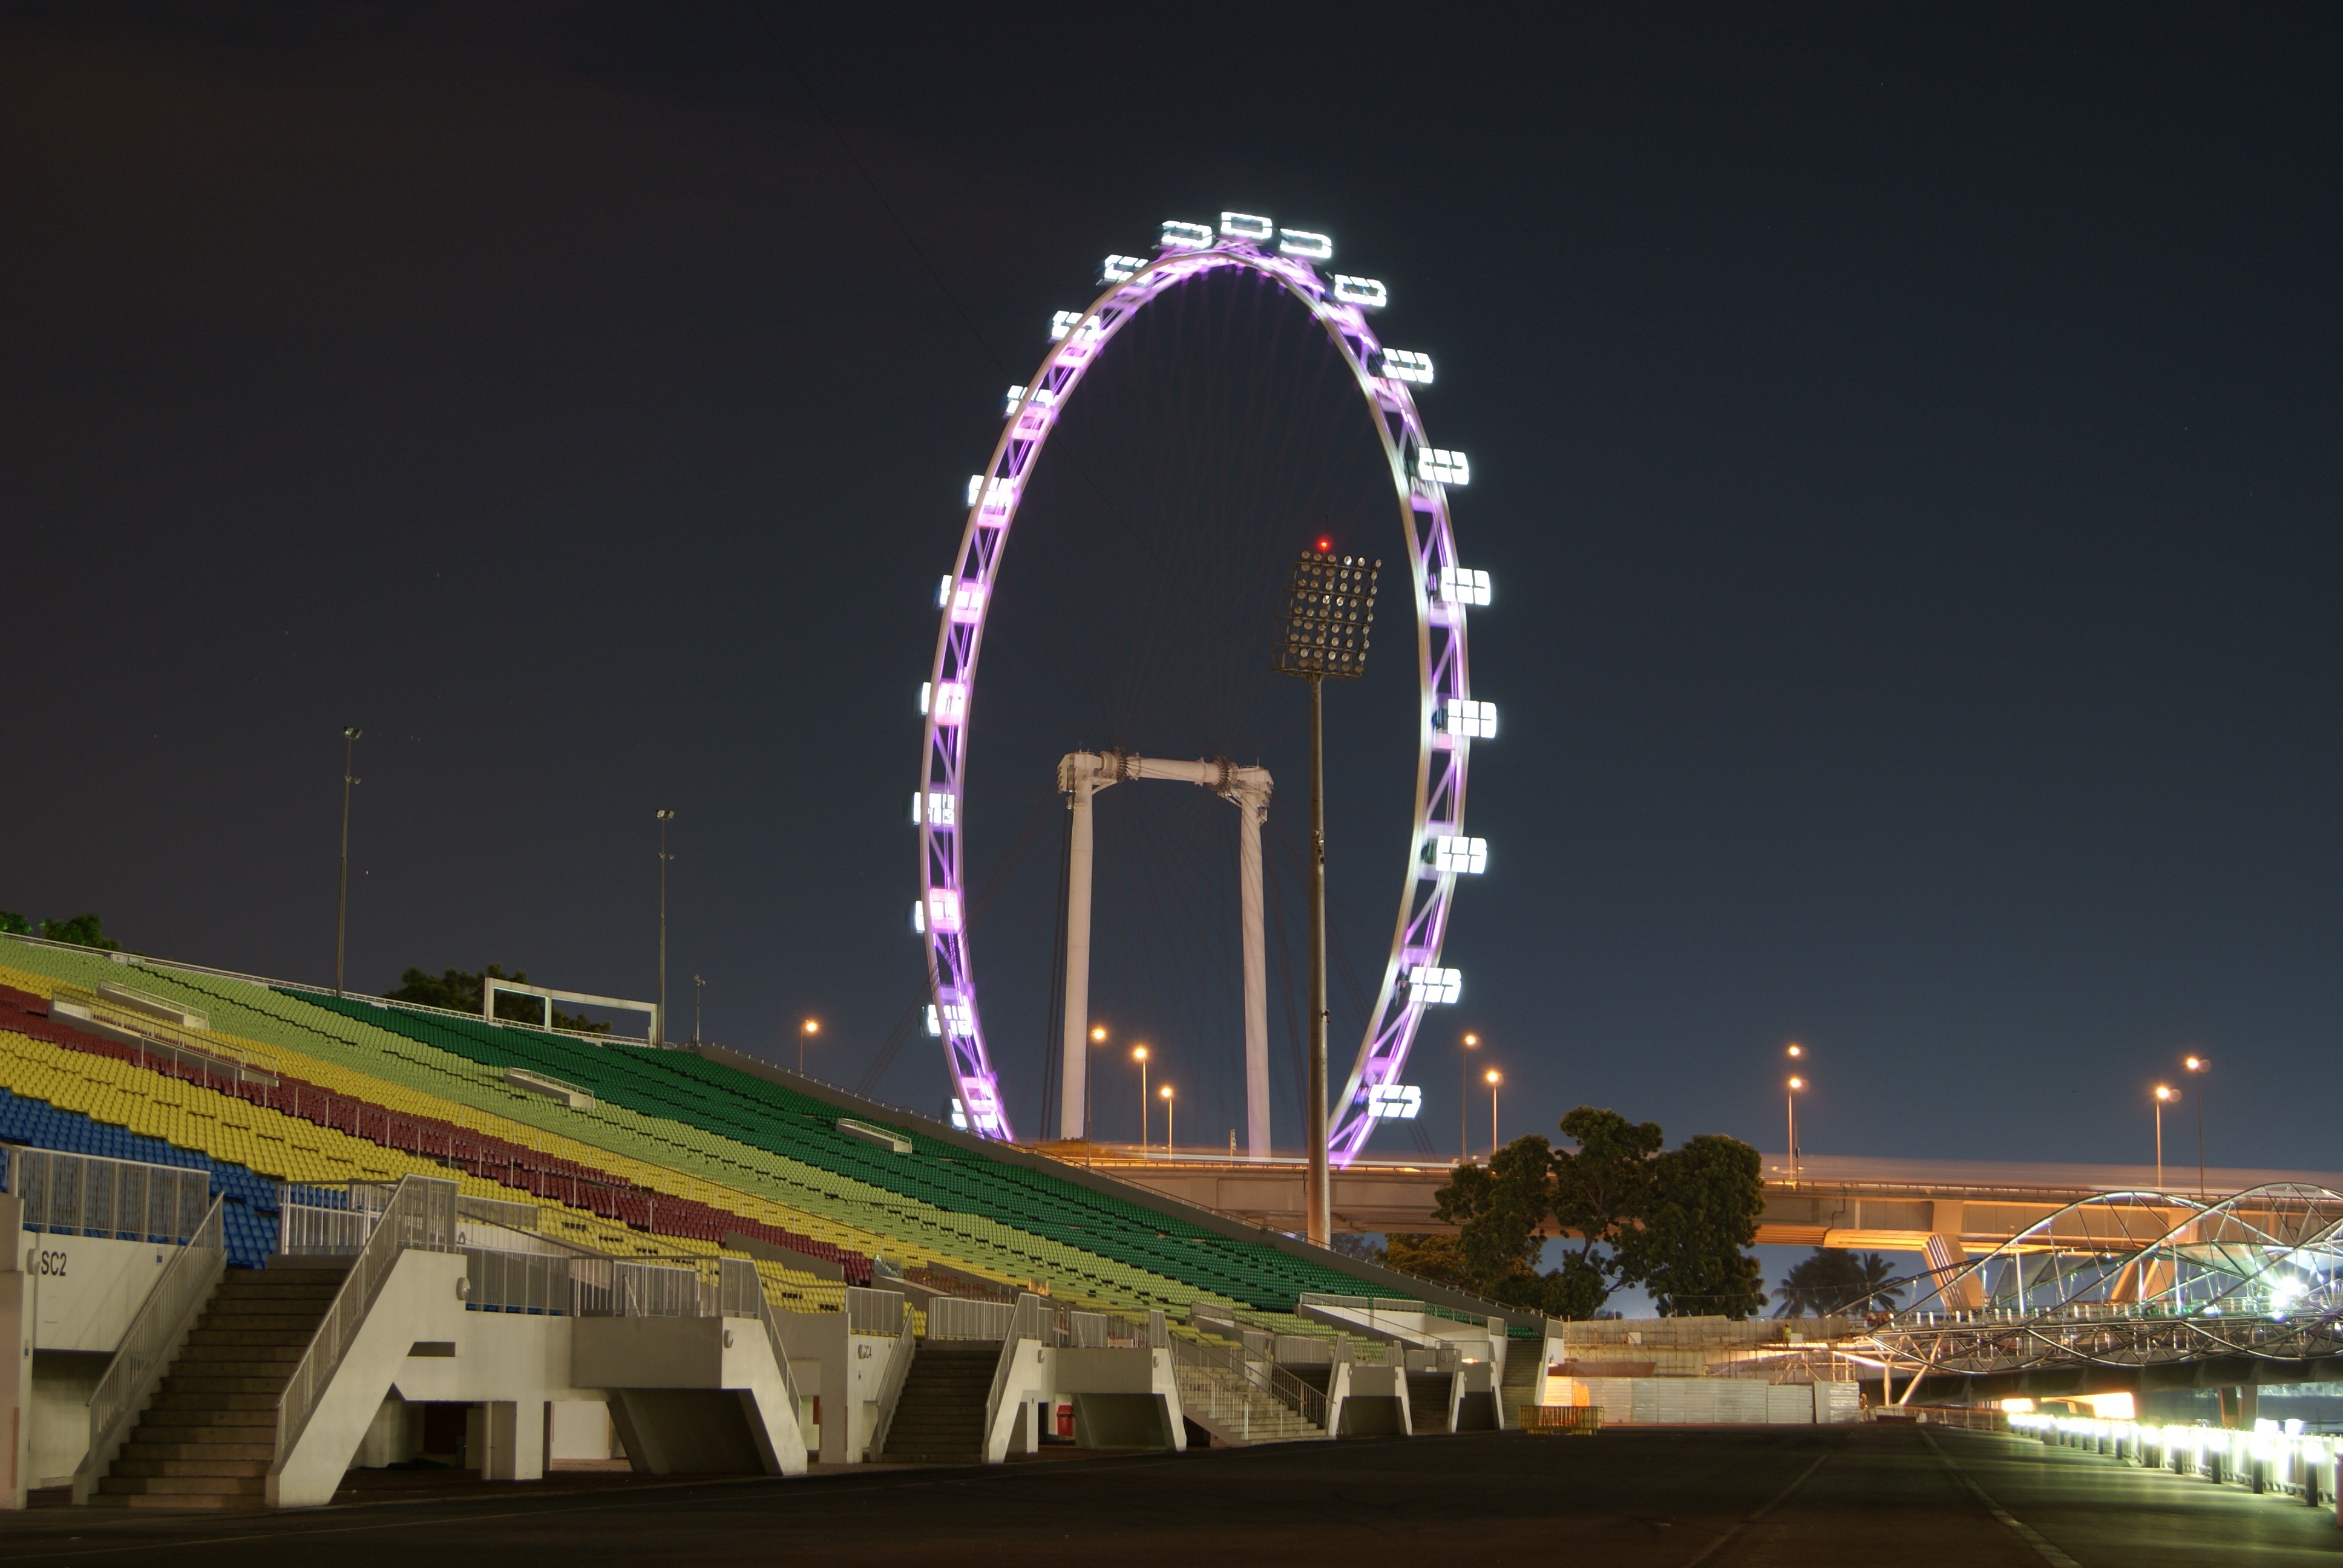
architecture, structure, sky, night, highway, city, urban, cityscape, recreation, arch, evening, ferris wheel, amusement park, landmark, stadium, lights, clouds, tourist attraction, singapore, flyer, cities, outdoor recreation, sport venue, eye in the sky